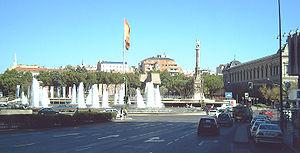
La place Colomb est l'une des places centrales de Madrid, en Espagne. Elle porte le nom de Christophe Colomb.